Alice Neel

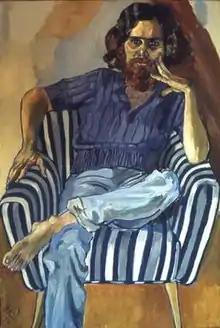
"Dana Gordon" by Alice Neel, 1972

Alice Neel was born on January 28, 1900, in Merion Square, Pennsylvania. Her father was George Washington Neel, an accountant for the Pennsylvania Railroad, and her mother was Alice Concross Hartley Neel. In mid-1900 her family moved to the rural town of Colwyn, Pennsylvania. Young Alice was the fourth of five children with three brothers and a sister. Her siblings were named Hartley, Albert, Lillian, and George Washington Jr. Her oldest brother, Hartley, died of diphtheria shortly after she was born. He was eight years old. She was raised in a straight-laced, lower-middle-class family during a time when there were limited expectations and opportunities for women. Her mother had said to her: "I don't know what you expect to do in the world, you're only a girl." From a young age Alice wanted to be an artist, even with little exposure to art.